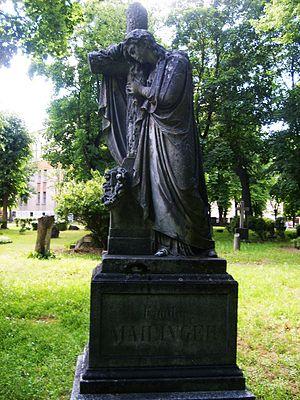
Le grand cimetière de Riga est un cimetière fondé en 1773 pour les germano-baltes de Riga, alors en Livonie, aujourd'hui en Lettonie. Ses vingt-deux hectares appartiennent aujourd'hui à l'Église évangélique-luthérienne de Lettonie.